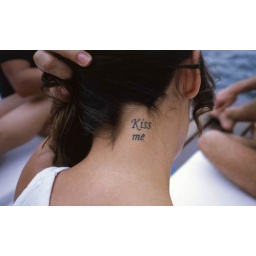
Nightly beside the green green grass